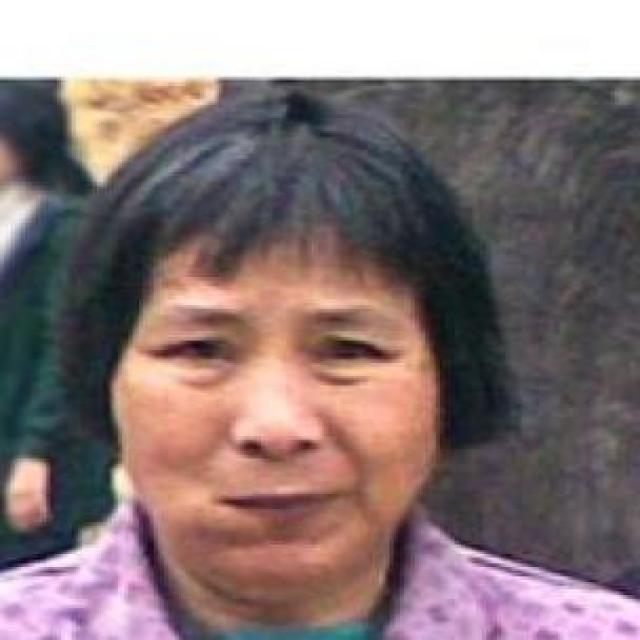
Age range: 45-64